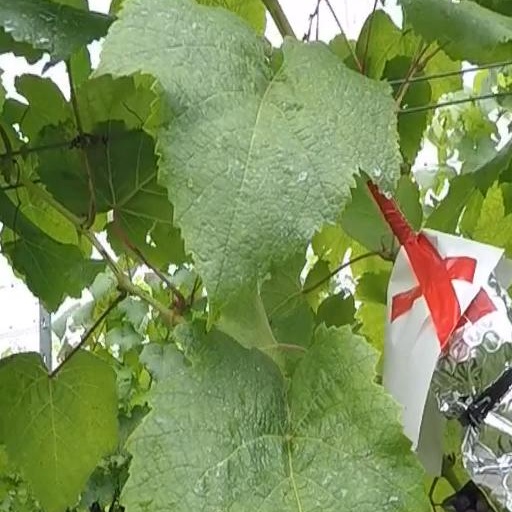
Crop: grape